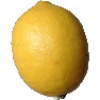
Label: lemon